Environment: real
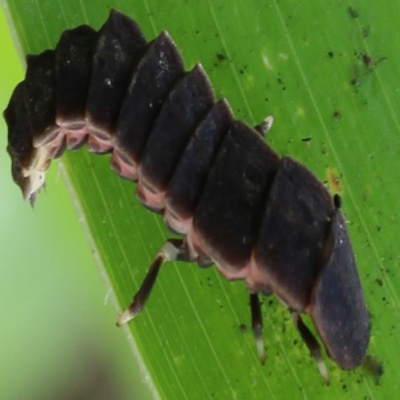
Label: fall_armyworm